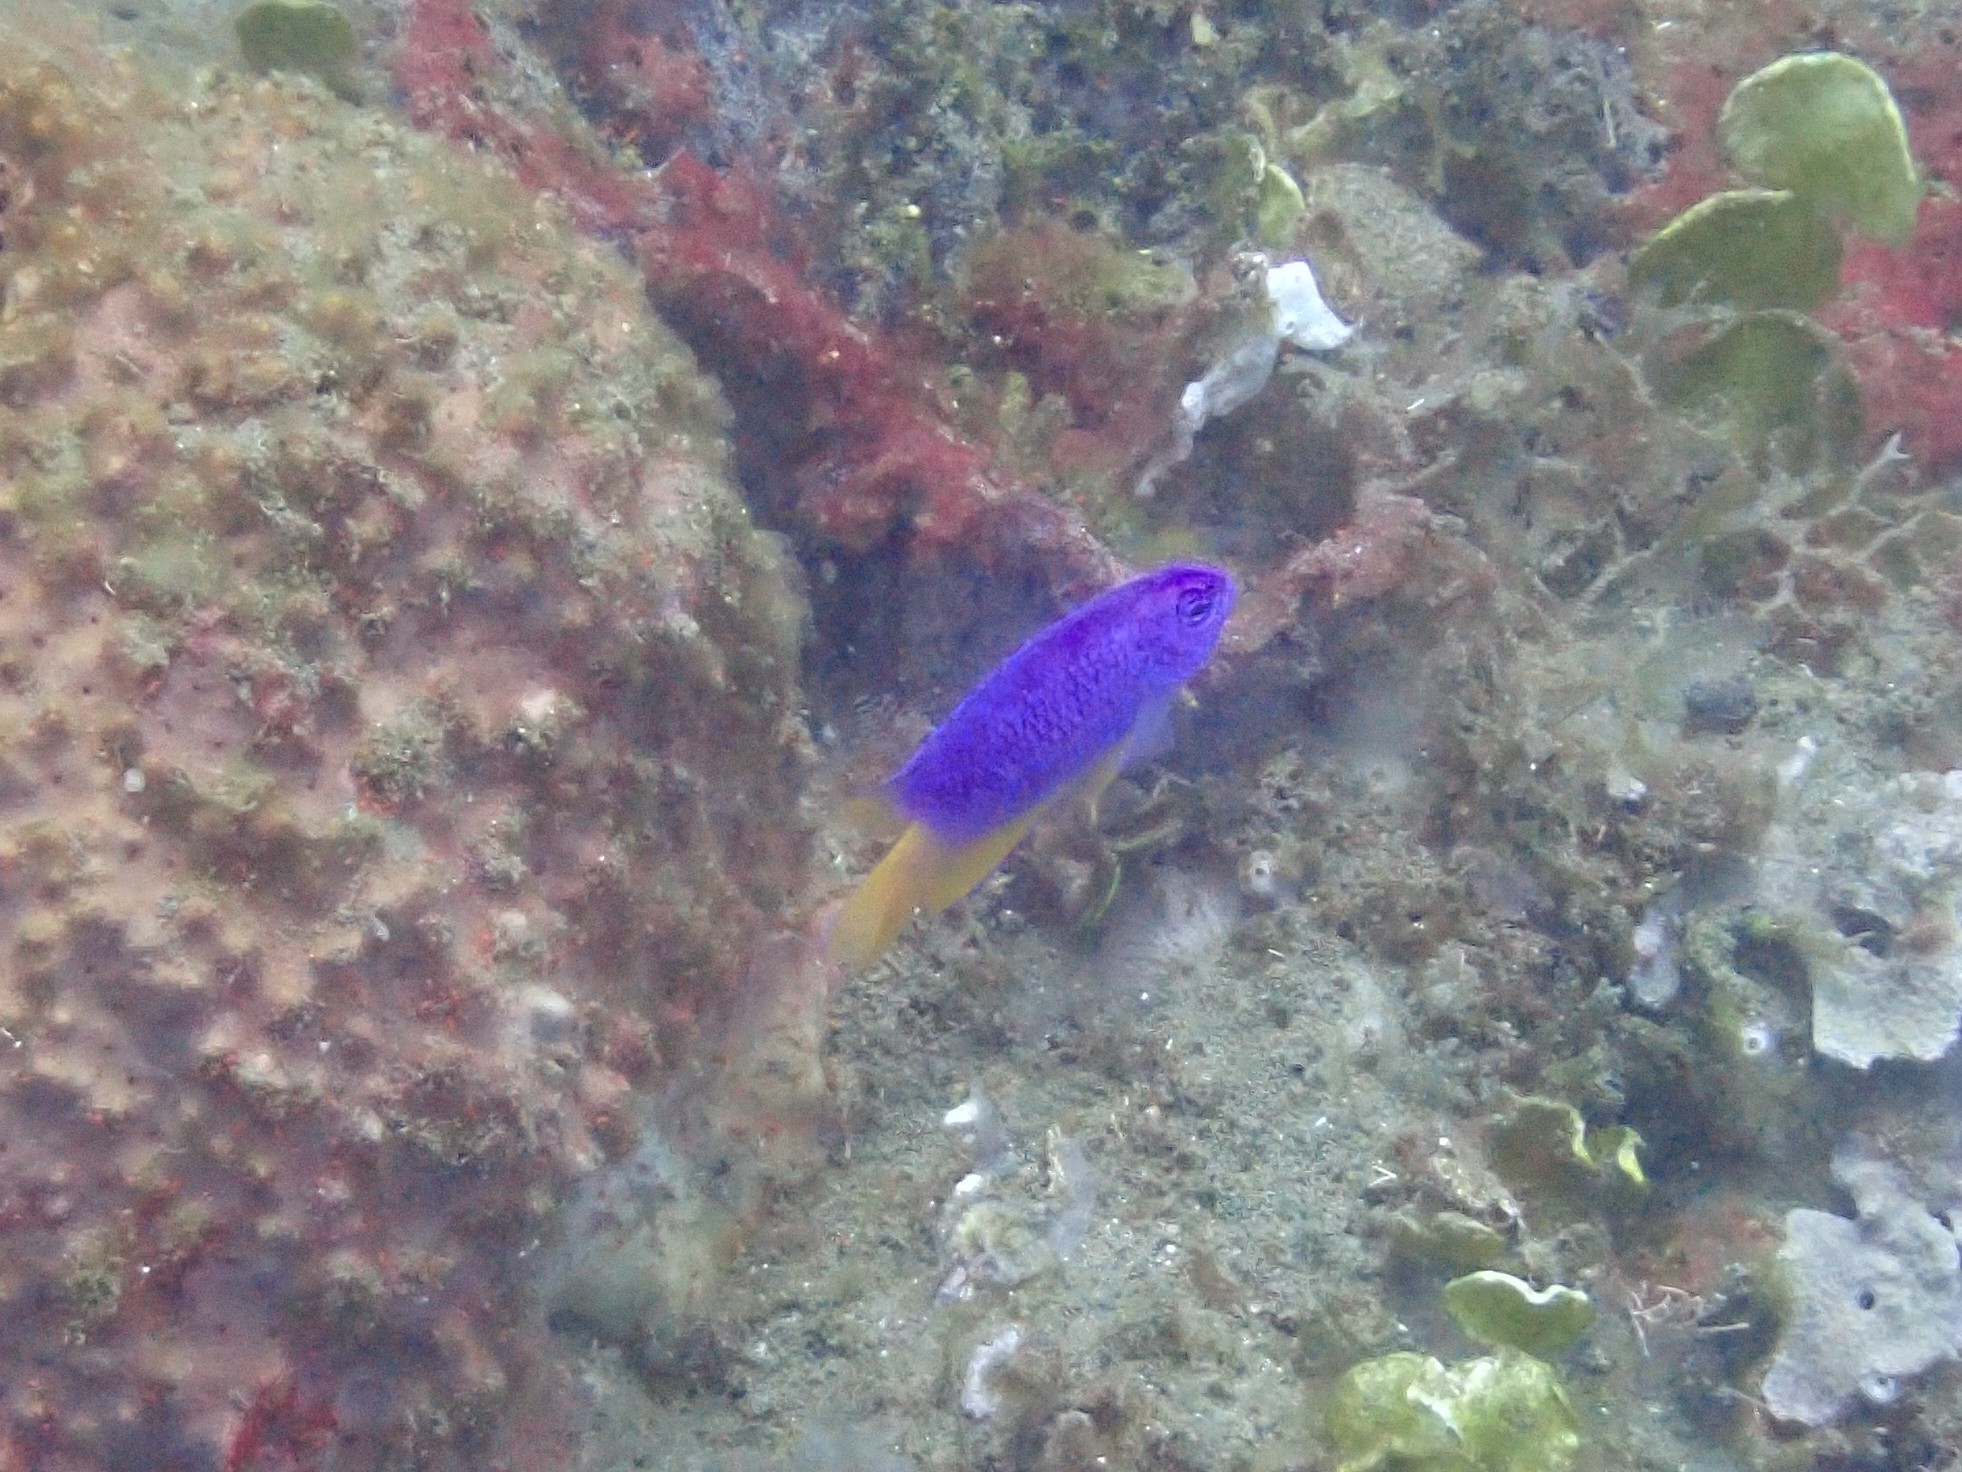
fish (species not among the labelled classes)